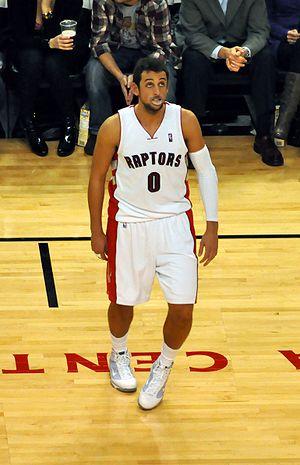
Marco Belinelli est un joueur de basket-ball italien, évoluant aux postes d'arrière et d'ailier aux Spurs de San Antonio en NBA.